Toward the Unknown

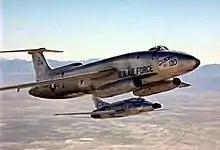
Screenshot of Martin XB-51 as the Gilbert XF-120 fighter with an F-100 chase plane in tow

Like some other major stars of the era, Holden decided to try producing films himself, setting up Toluca Productions. In the end, however, he found the added work too much, and "Toward the Unknown" was the only Toluca film. As originally cast, starring roles had Clark Gable as General Banner and Gregory Peck as Major Bond, but contractual problems required a recasting, with Holden taking on the role of star as well as producer.